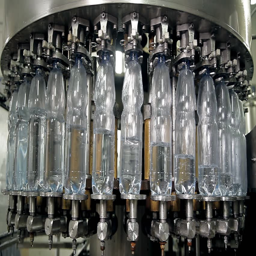
the machine is pouring mineral water into bottles